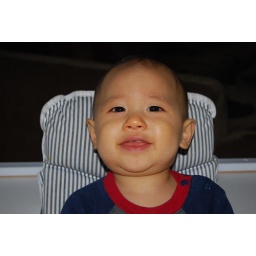
Silly boy in the high chair